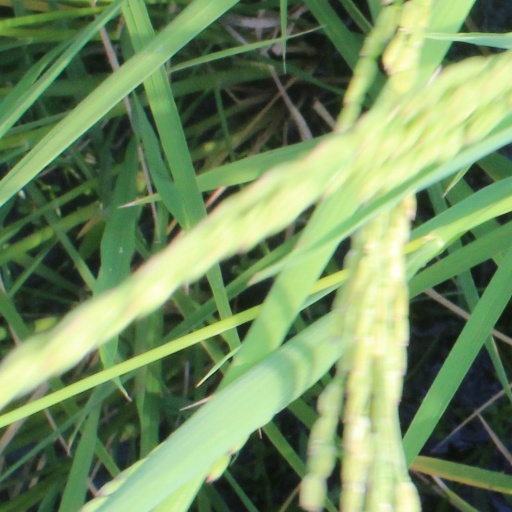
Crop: rice